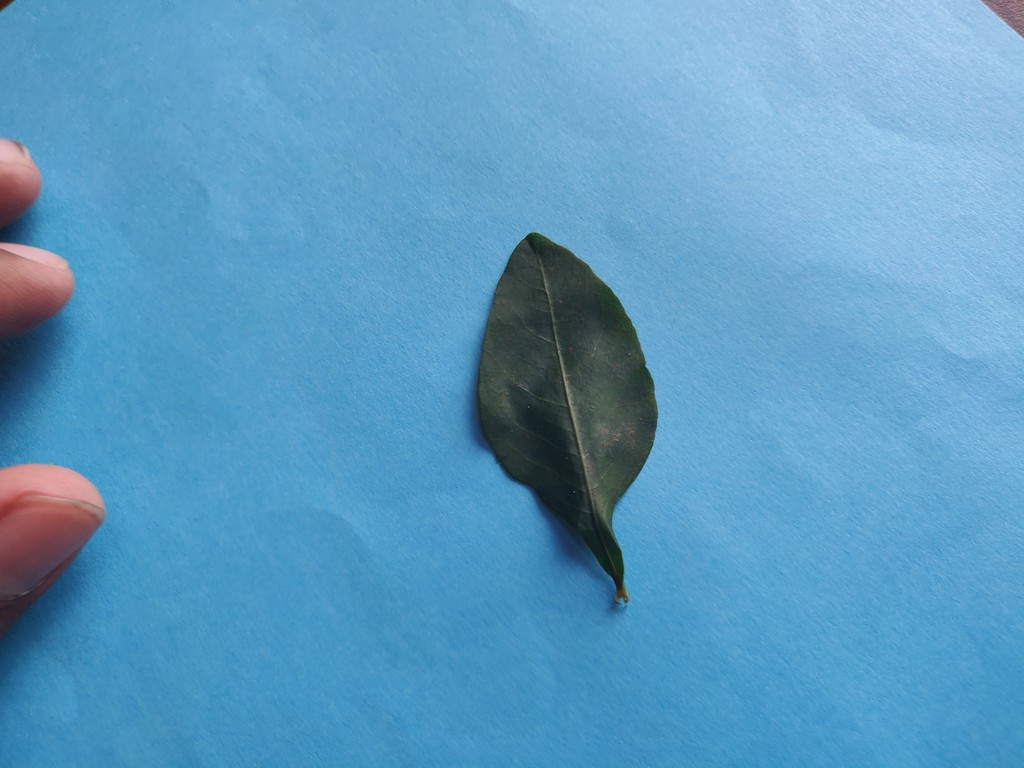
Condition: Healthy
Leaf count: single
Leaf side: front